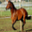
Label: horse